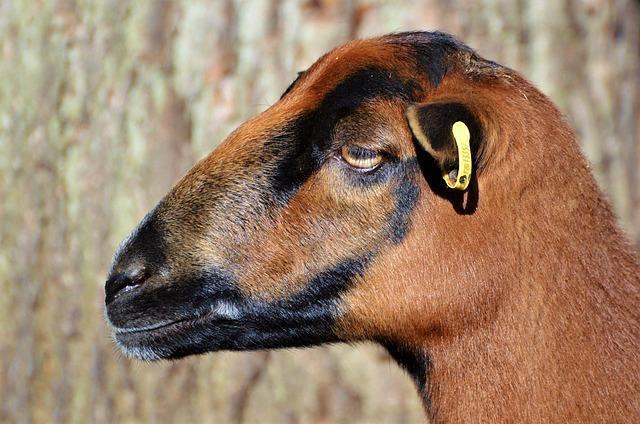
sheep